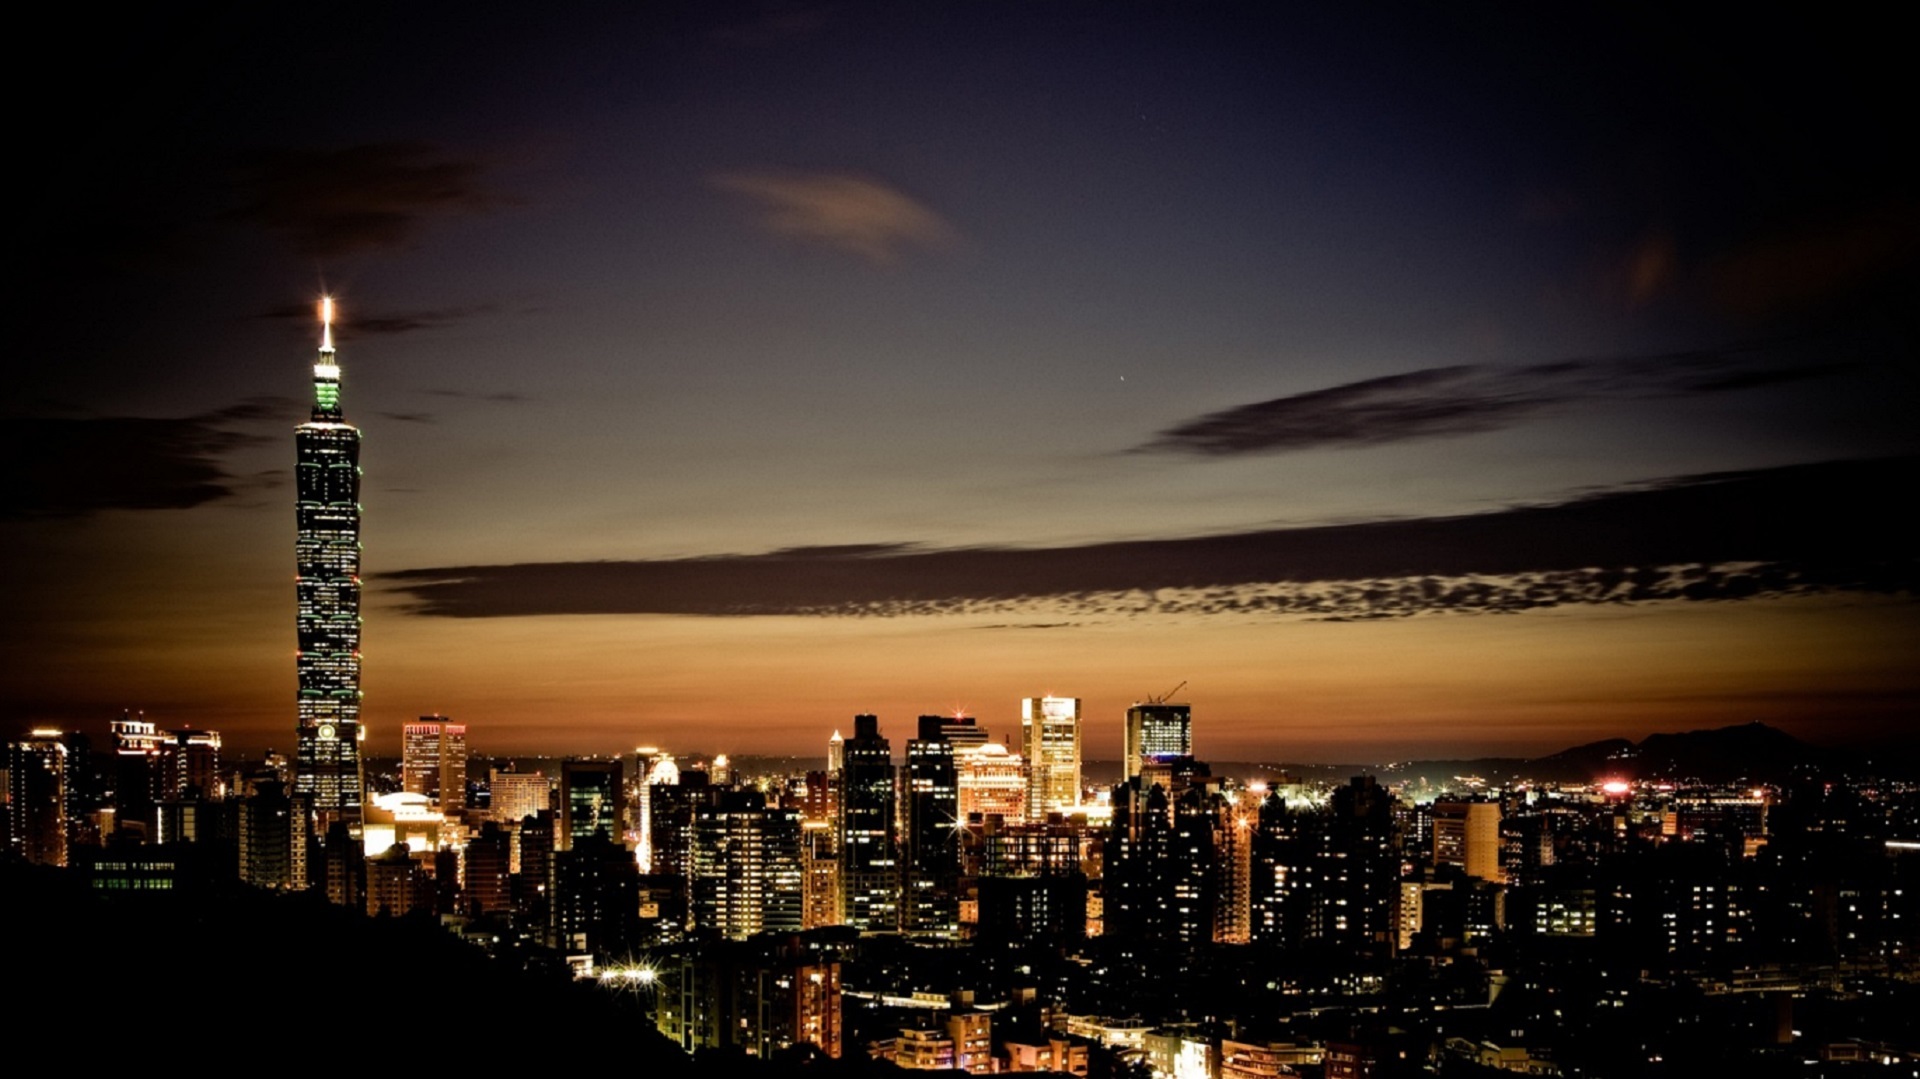
landscape, horizon, sky, sunset, skyline, night, view, dawn, city, skyscraper, urban, cityscape, panorama, downtown, dusk, evening, twilight, scenic, asia, darkness, illuminated, lights, skyscrapers, taiwan, sunset sky, metropolis, taipei city, human settlement, atmosphere of earth